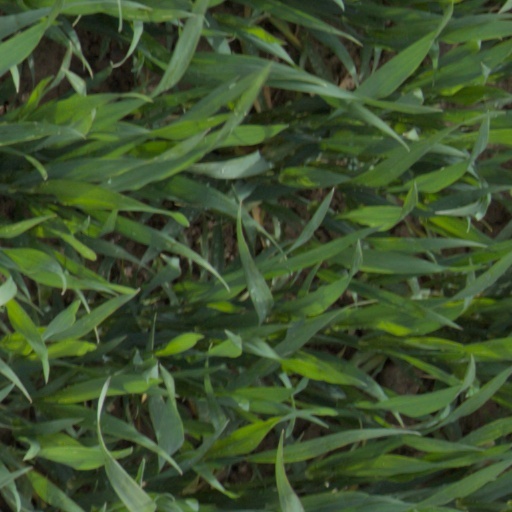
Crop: wheat